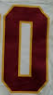
Number: 0